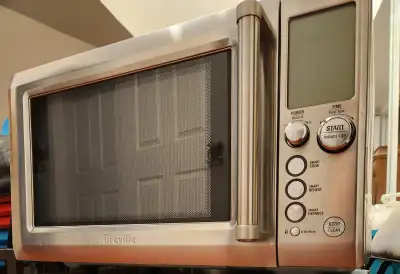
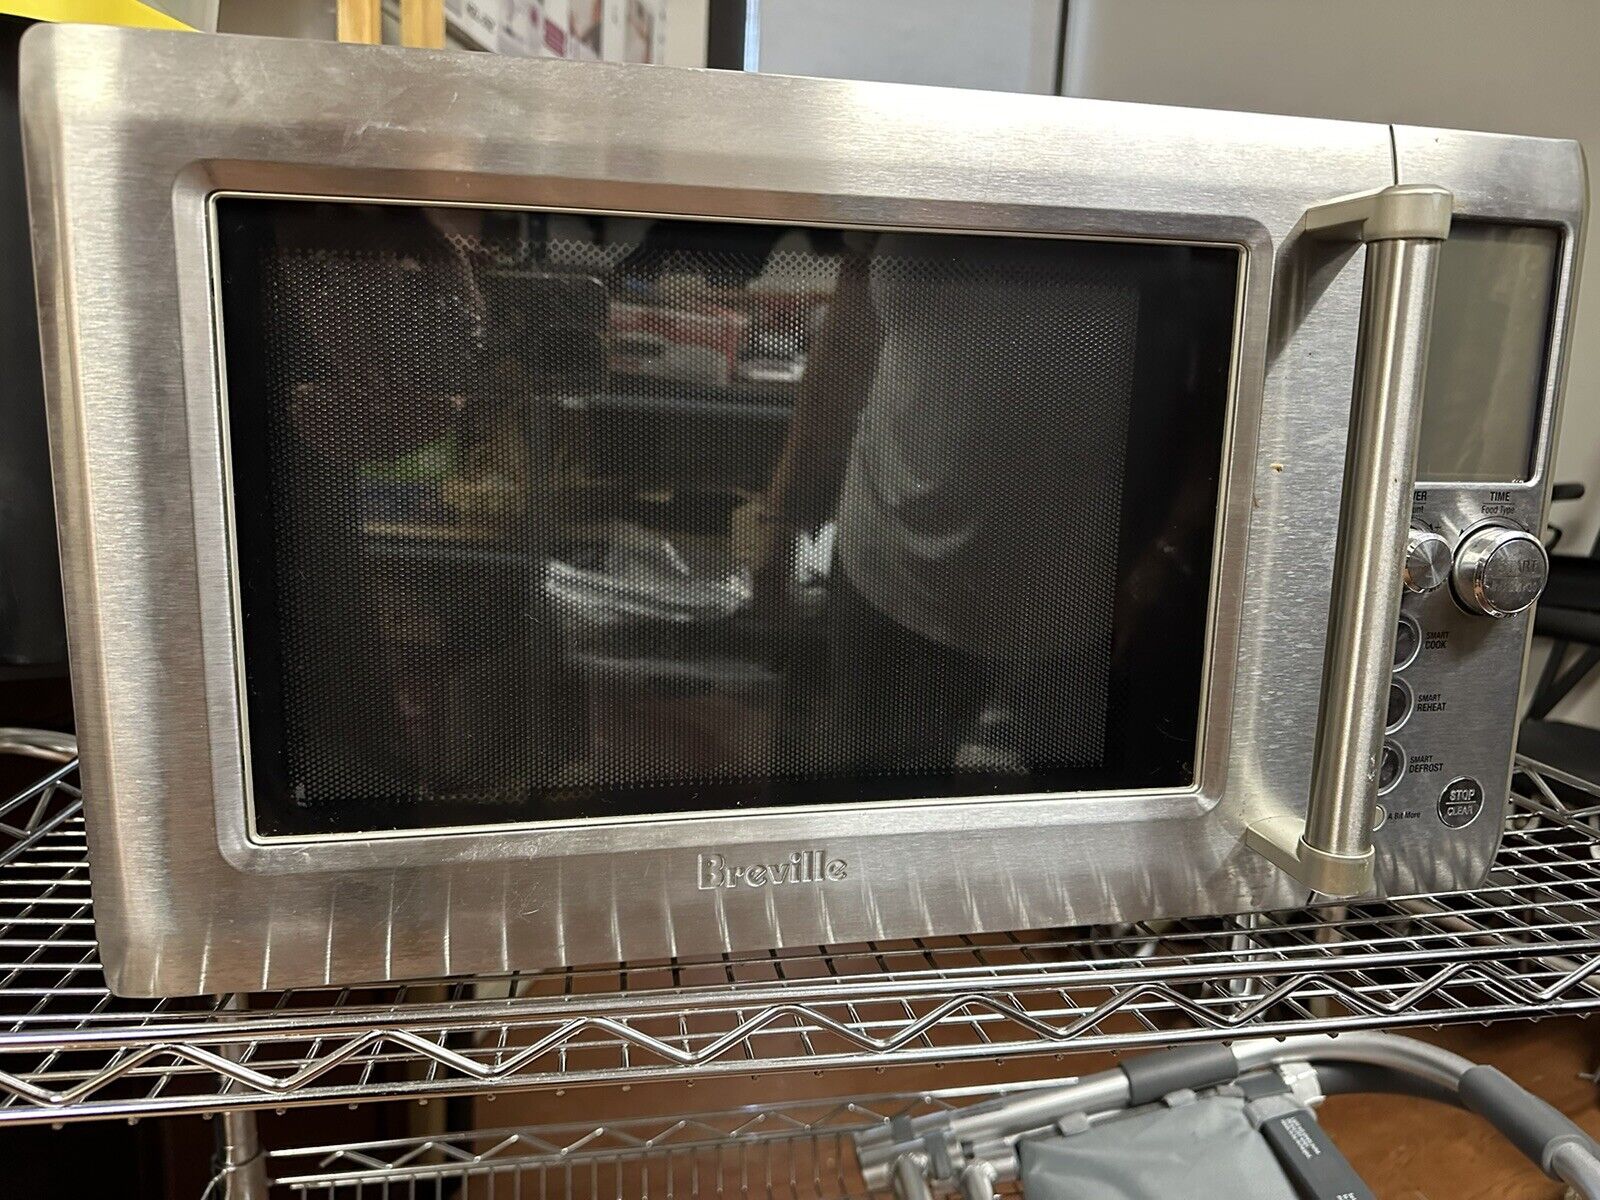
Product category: misc
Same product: yes